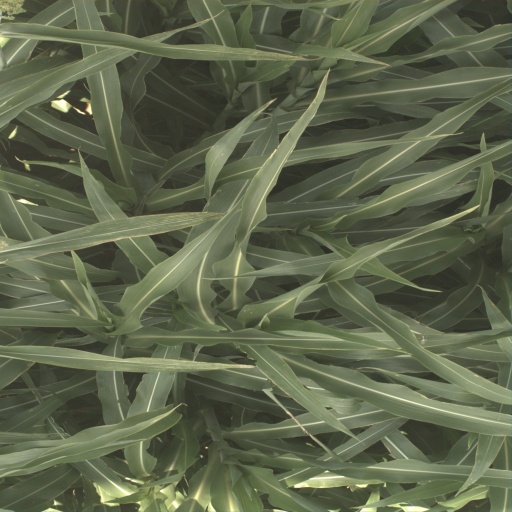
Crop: sorghum